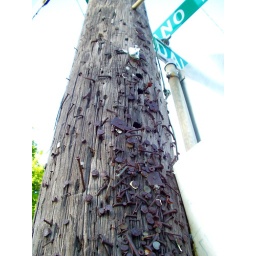
this pole used to have a sign on it saying that it was against the law to hang signs on it....